2007 Pan American Games medal table

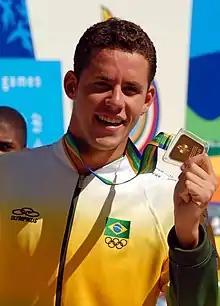
Brazilian athlete poses for photographs after the awards ceremony of the men's 200 metre individual medley competition. Wearing the official uniform of the Brazilian delegation, he holds the gold medal with his left hand.

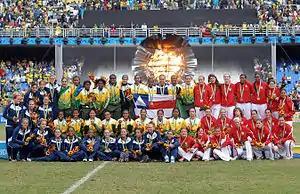
The three winning nations with their medals in the women's football competition.

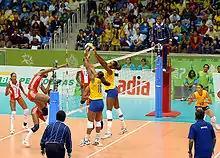
Brazilian and Cuban athletes during a volleyball match wearing the official uniforms of their respective nations. The audience remained watching at the competition venue for the volleyball tournament.

The ranking in this table is based on the official medal standings approved by the executive committee of the Pan American Sports Organization (PASO) on December 18, 2007. By default, the table is ordered by the number of gold medals won by the athletes representing a nation. (In this context, a nation is an entity represented by a NOC). The number of silver medals is taken into consideration next and then the number of bronze medals. If nations are still tied, equal ranking is given and they are listed alphabetically by IOC country code.